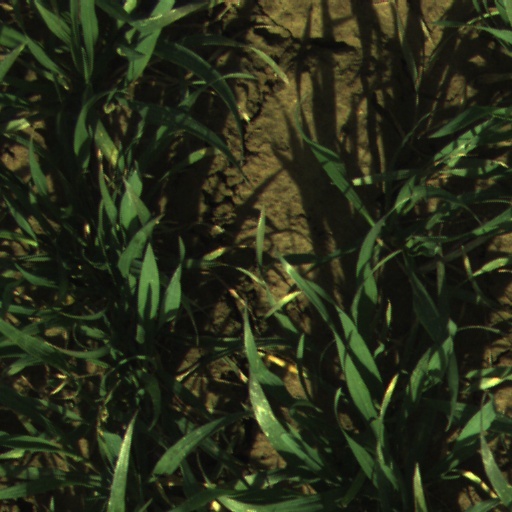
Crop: wheat